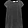
Label: T - shirt / top